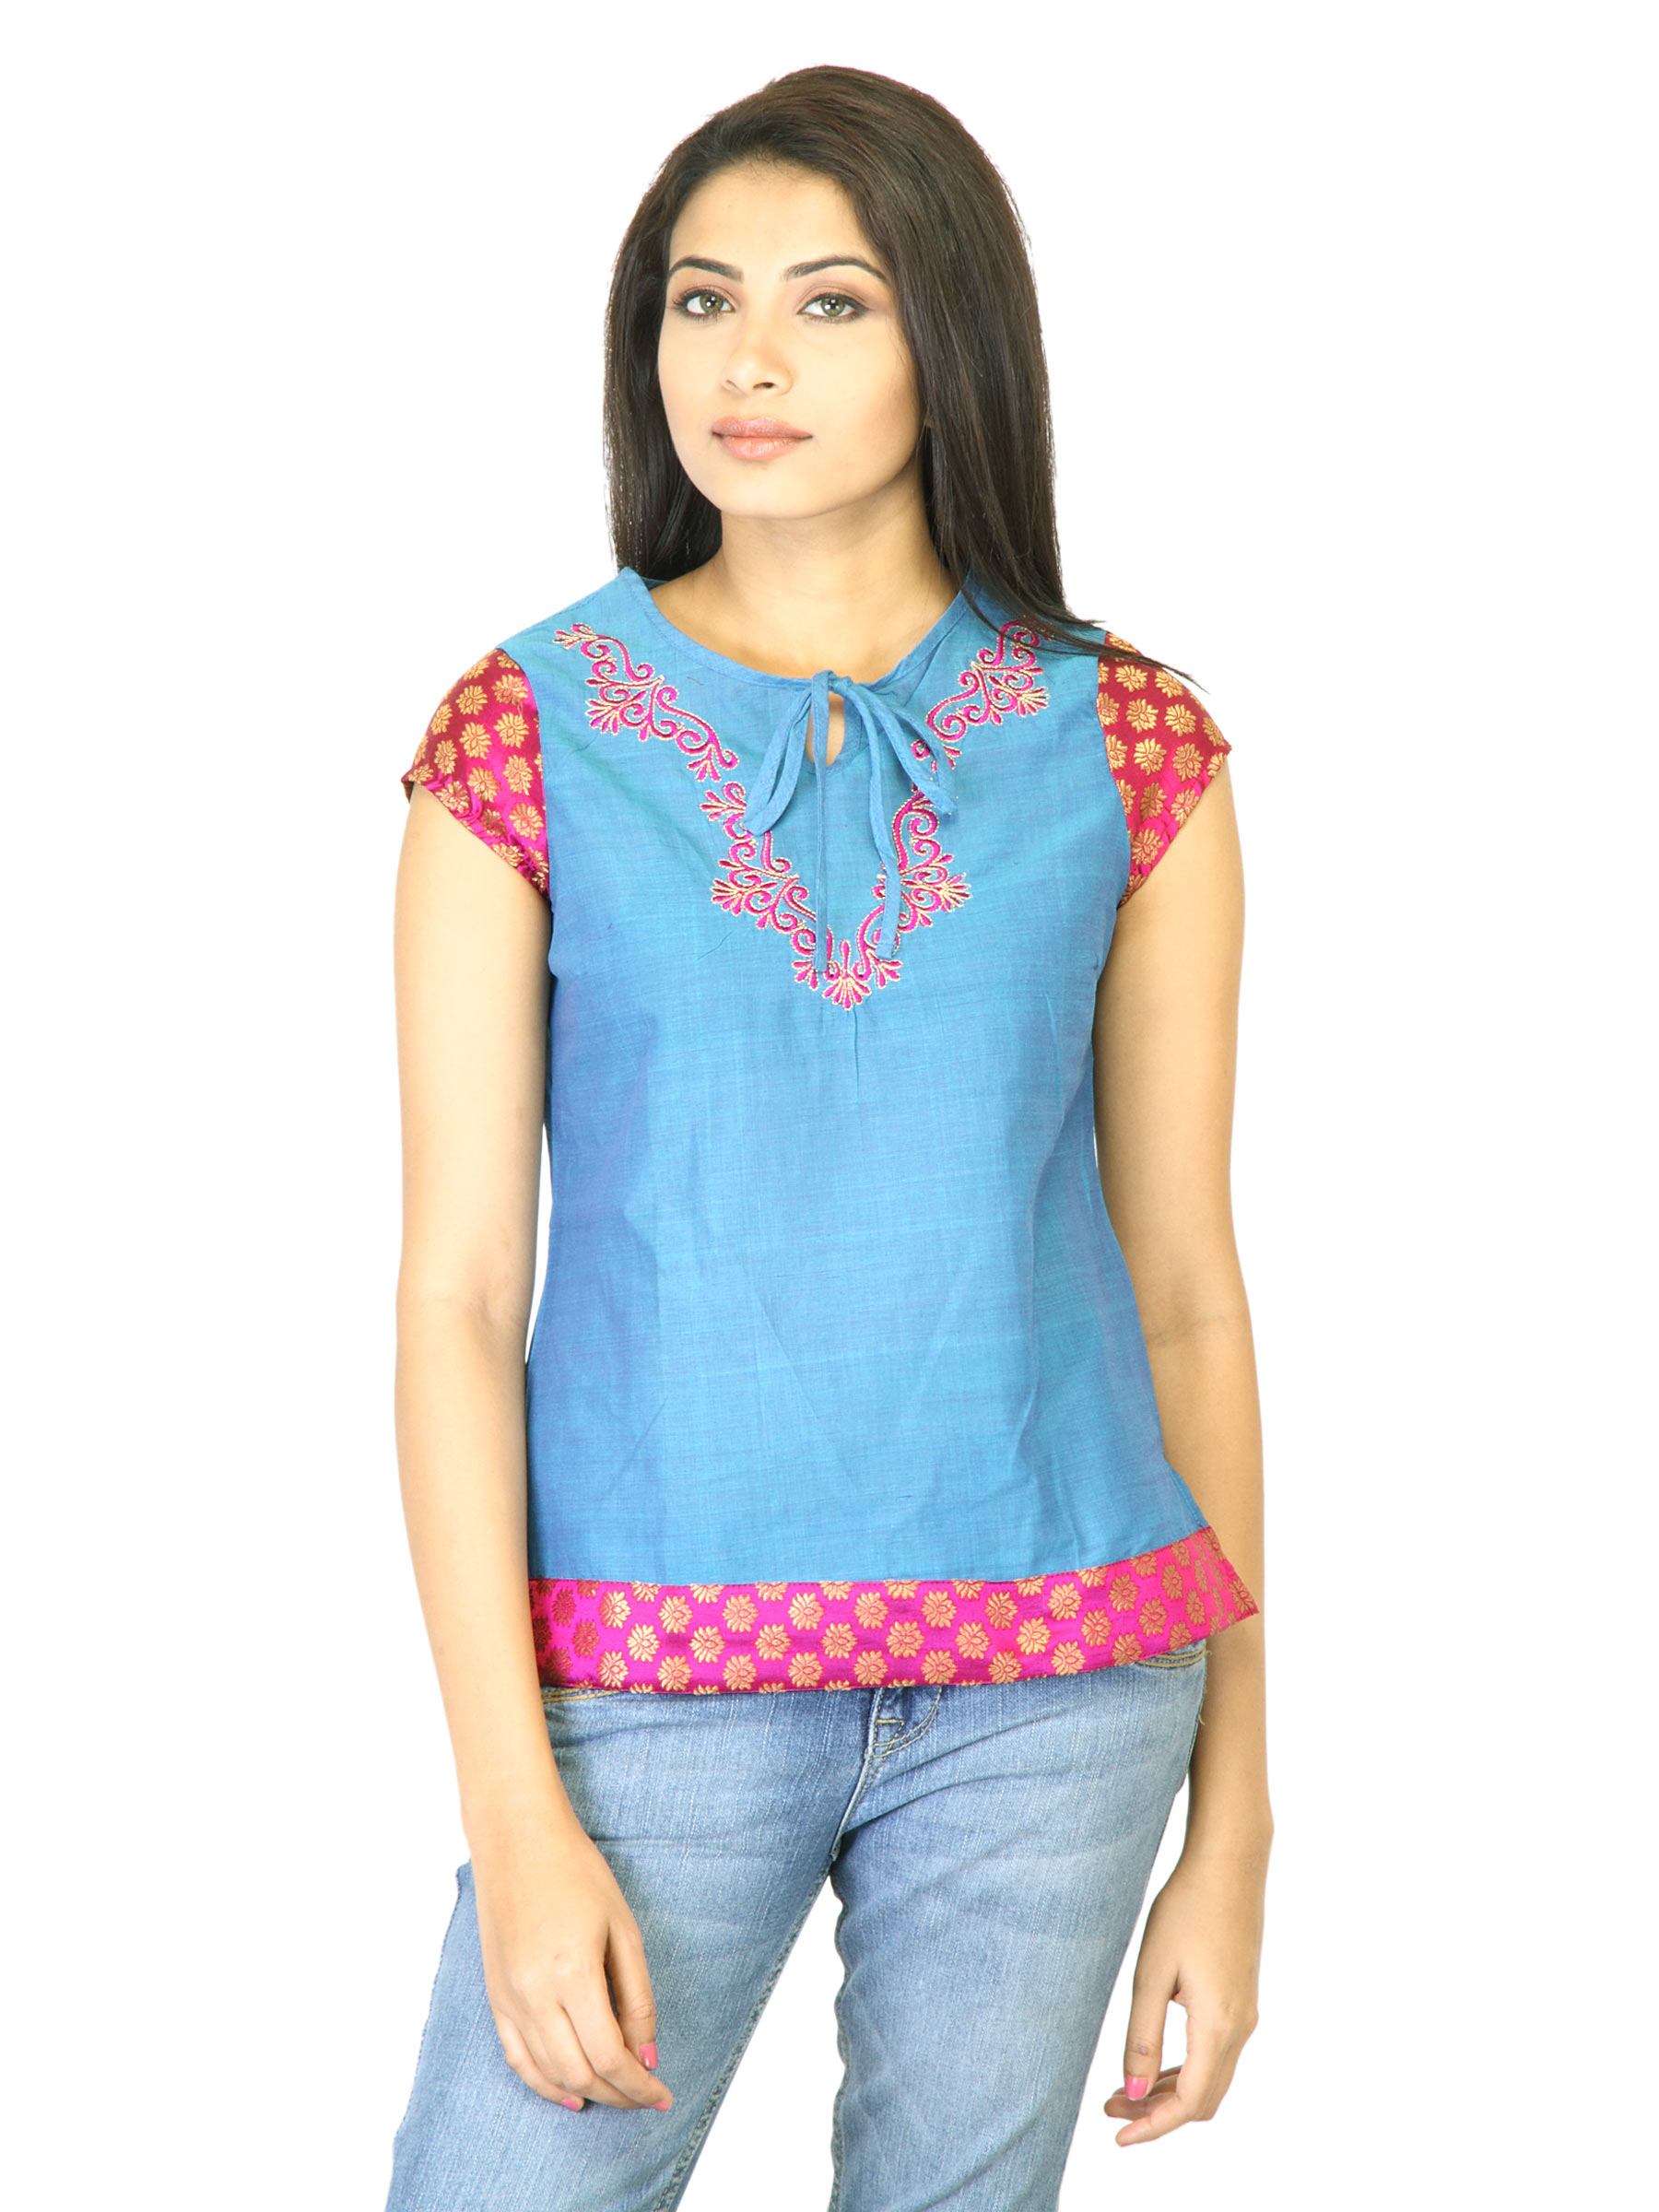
Mother Earth Women Blue Top
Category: Apparel / Topwear / Tops
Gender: Women
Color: Blue
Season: Fall 2011
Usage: Ethnic